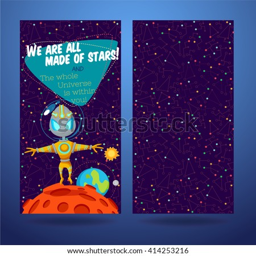
vector illustration in flat style about outer space .